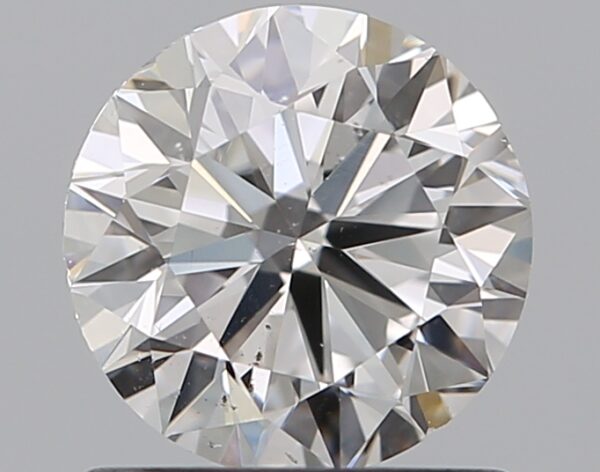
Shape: round
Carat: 0.9
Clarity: SI1
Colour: F
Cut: VG
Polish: EX
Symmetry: VG
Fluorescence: M
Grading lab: GIA
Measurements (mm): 6.04 x 6.09 x 3.8